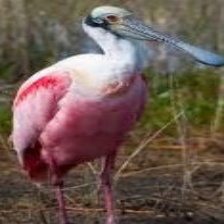
Species: ROSEATE SPOONBILL
Scientific name: PLATALEA AJAJA
ImageNet parent category: spoonbill